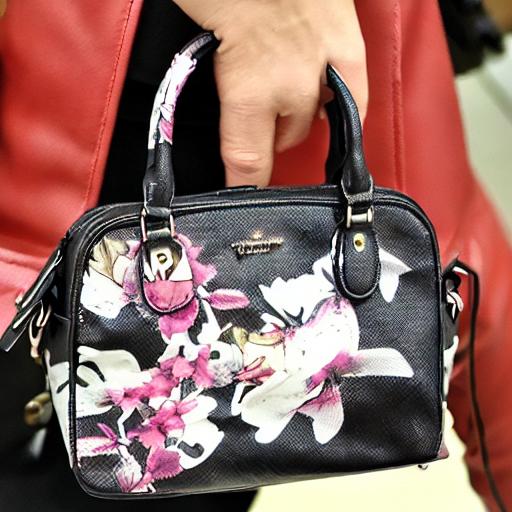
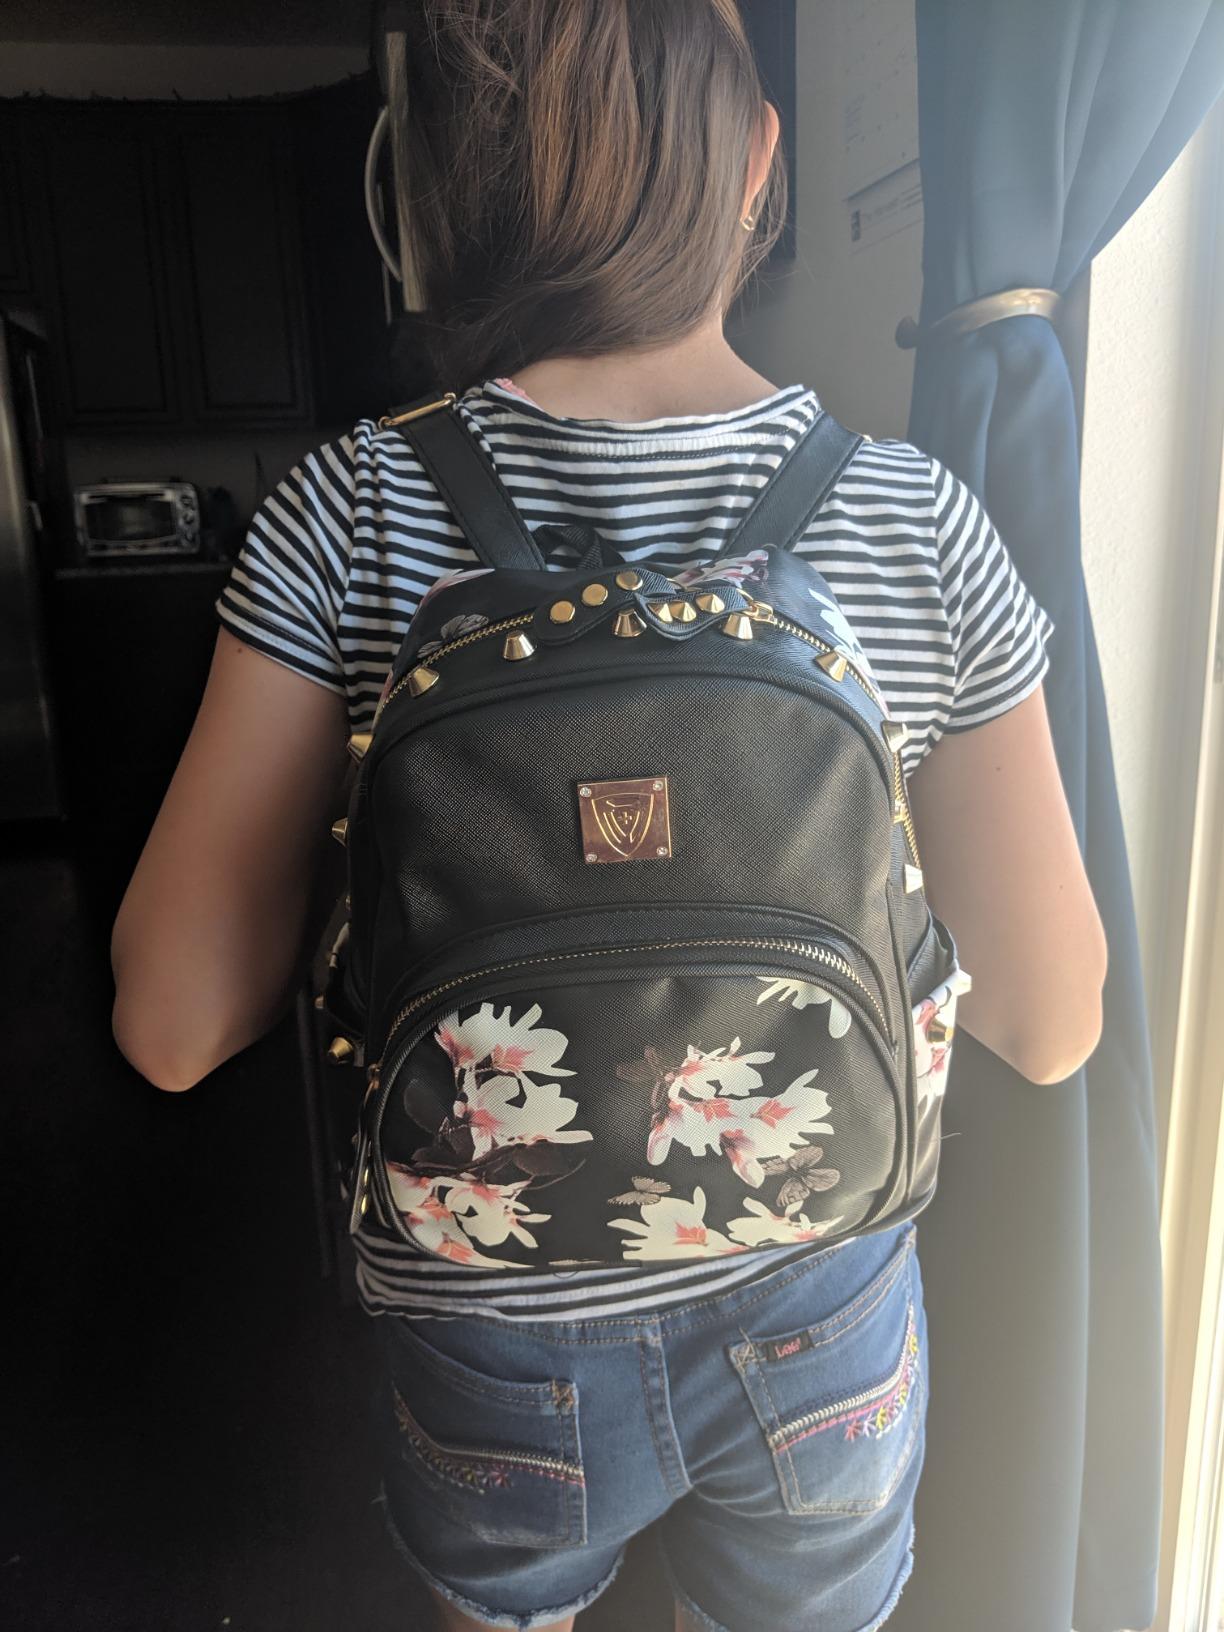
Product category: accessories_handbag
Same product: no